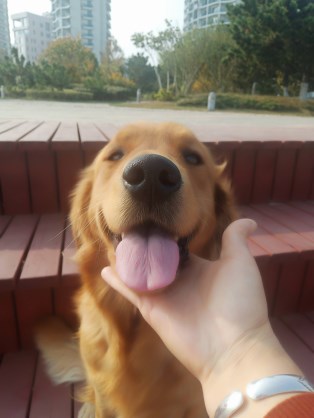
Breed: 5355-n000126-golden_retriever